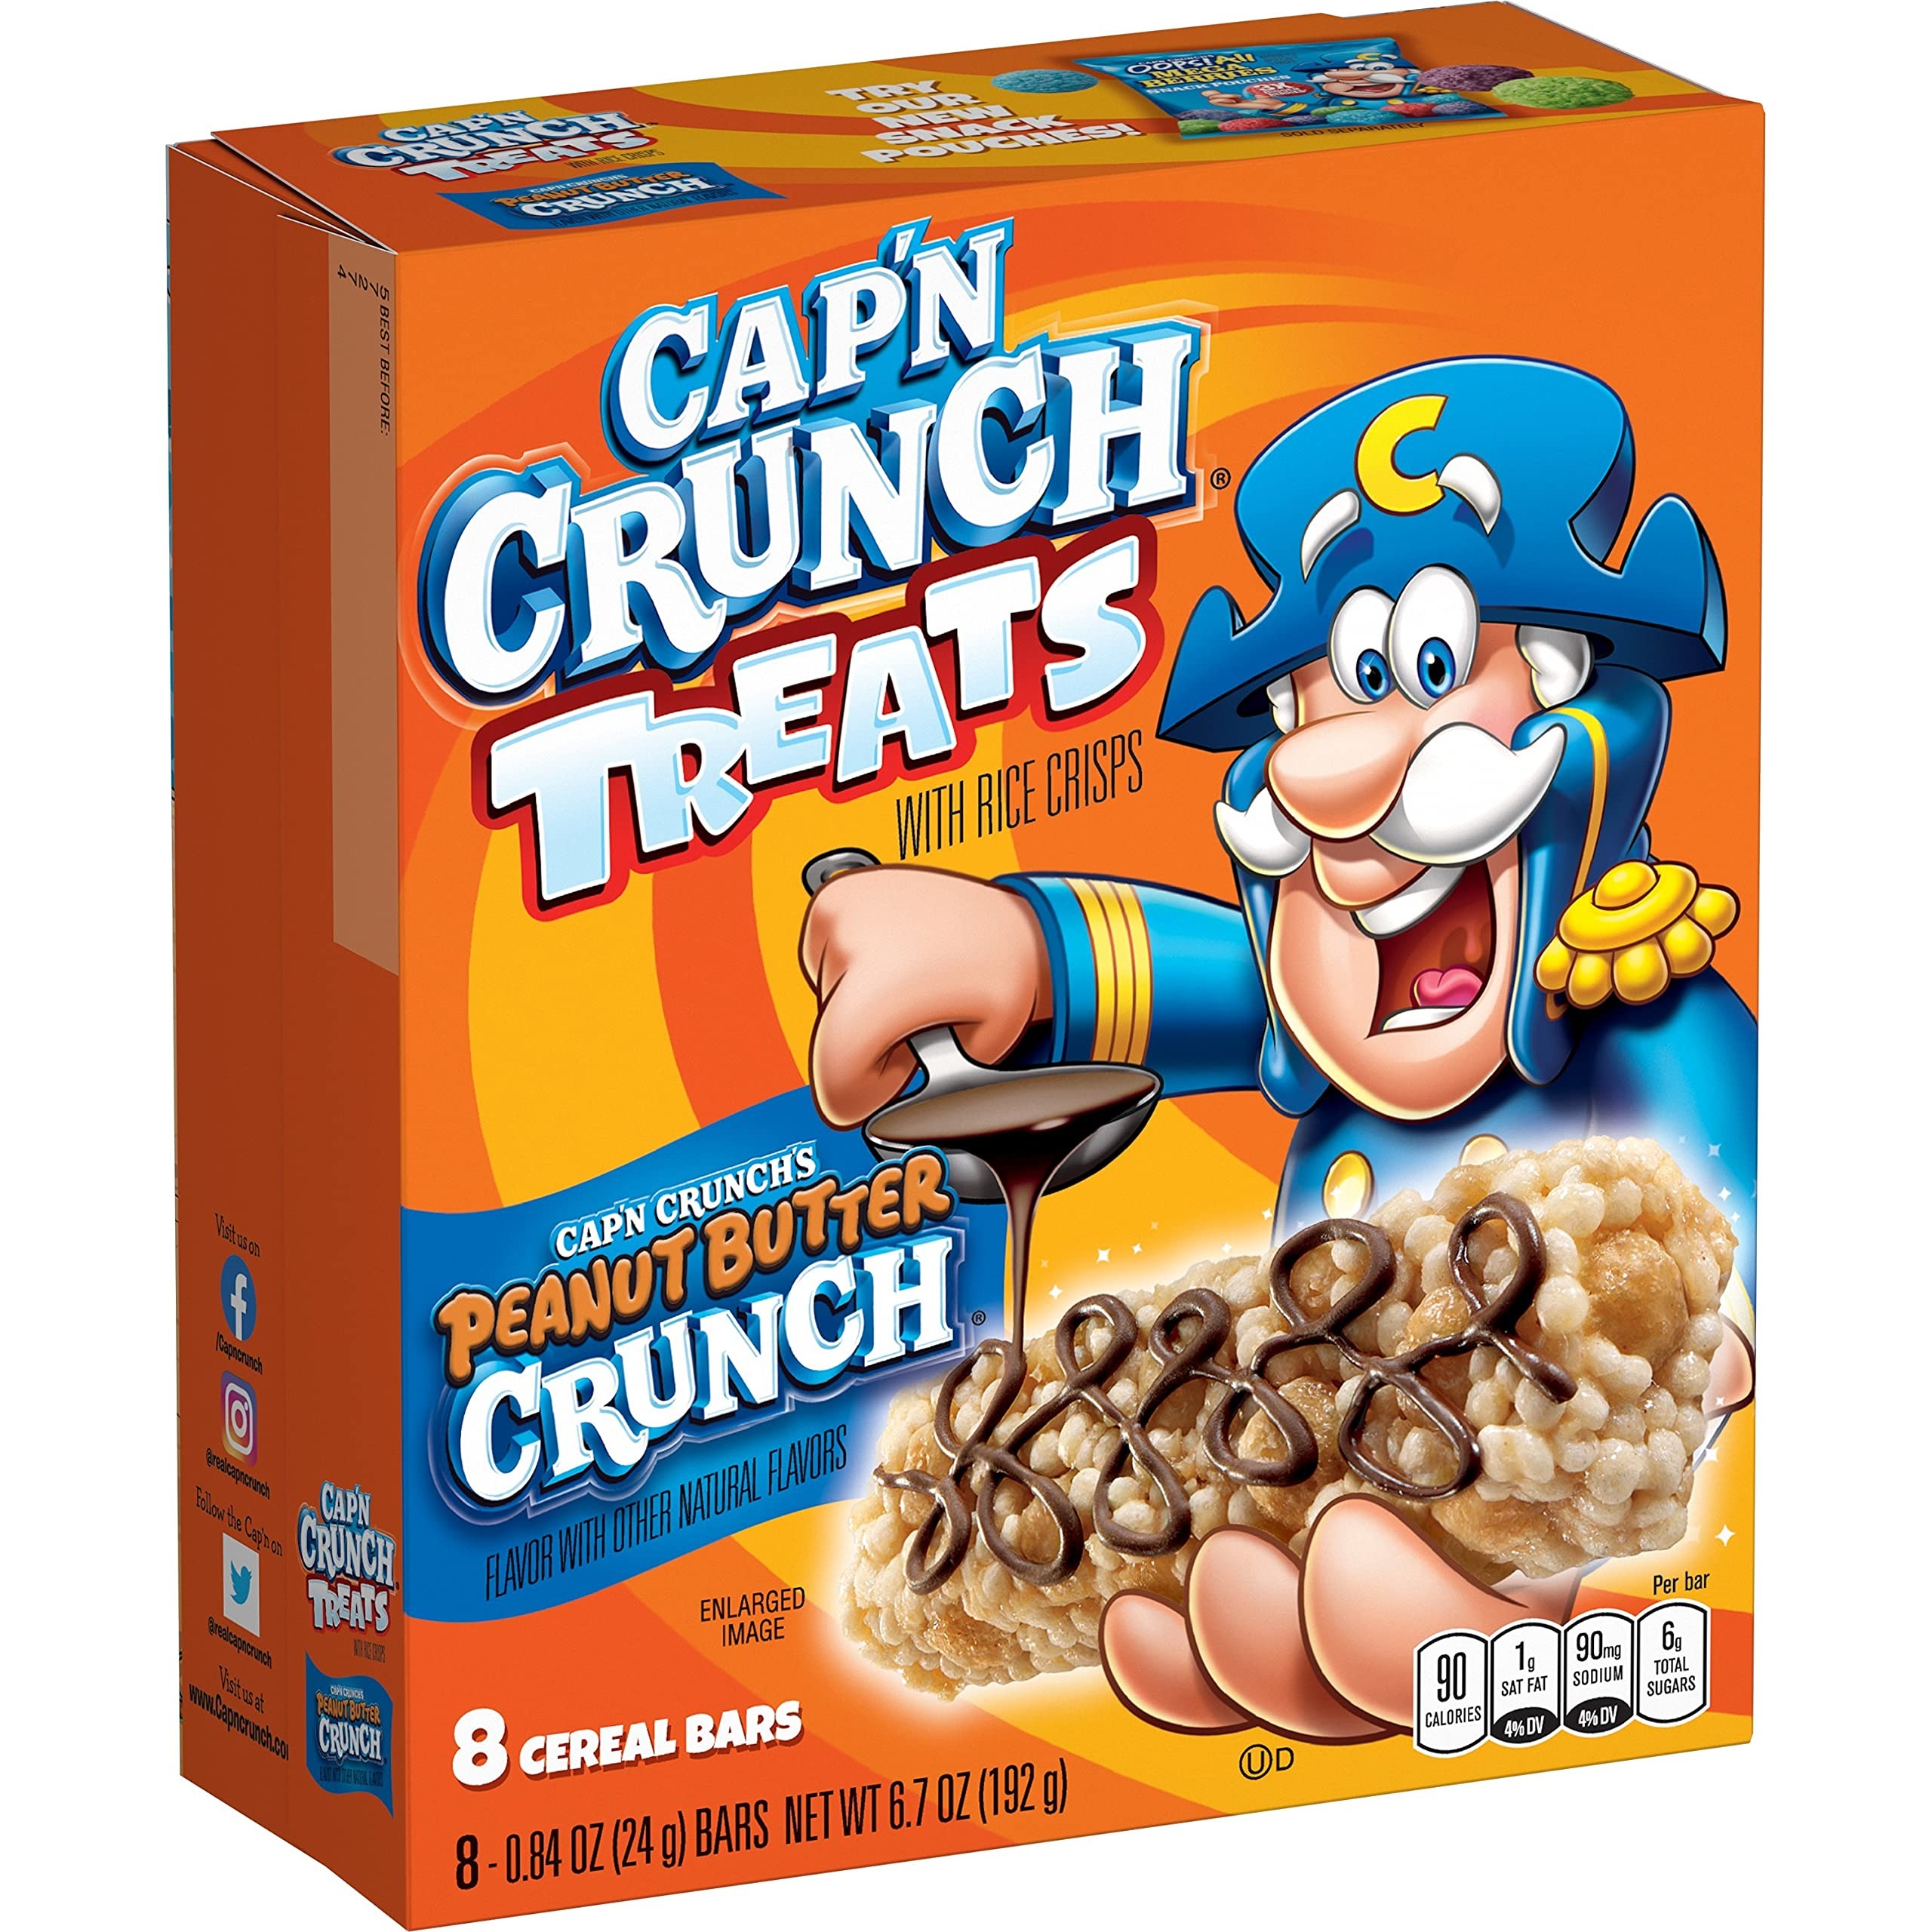
Item Name: Quaker Captain Crunch Treat bar 8ct - Peanut Butter, 8Count
Bullet Point: Captain crunch breakfast bar
Value: 6.7
Unit: Ounce

Price: 3.38